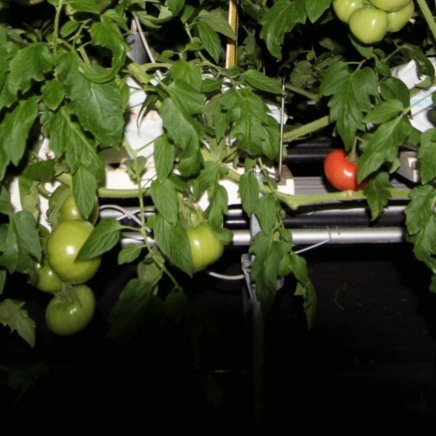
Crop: tomato